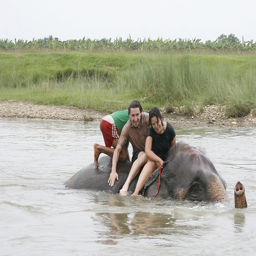
A group of people riding on the back of an elephant.
Three adults riding on top of an elephant swimming.
Three people sitting on an elephant that is partly submerged in a river.
Three people on an elephant in a river.
Three people sitting on an large elephant in a river.